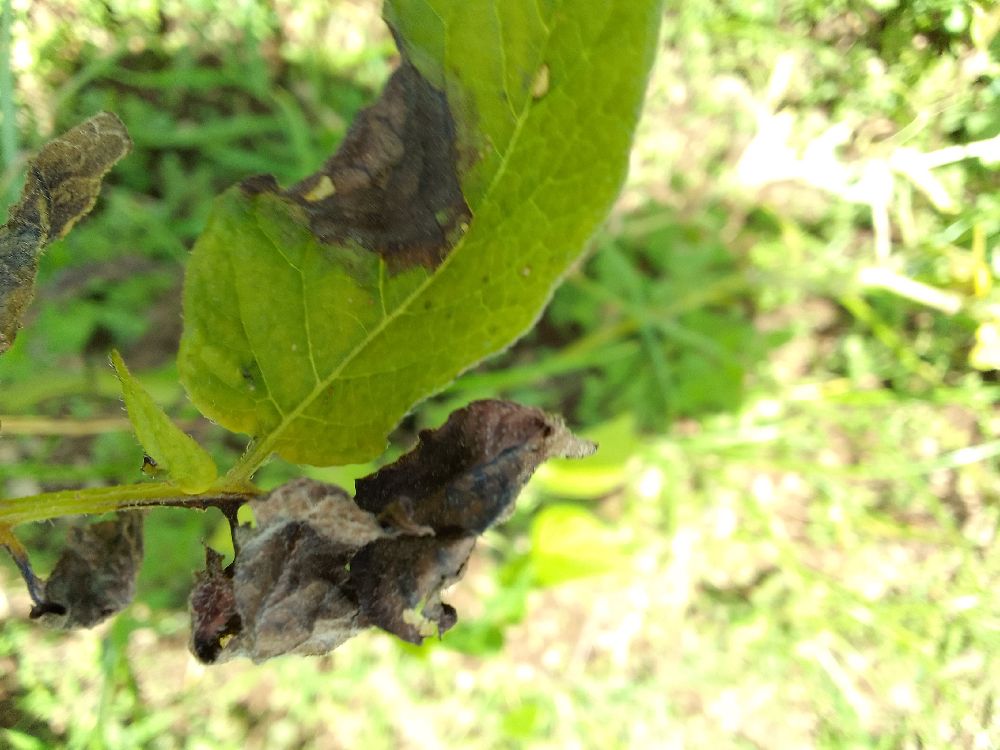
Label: Late blight